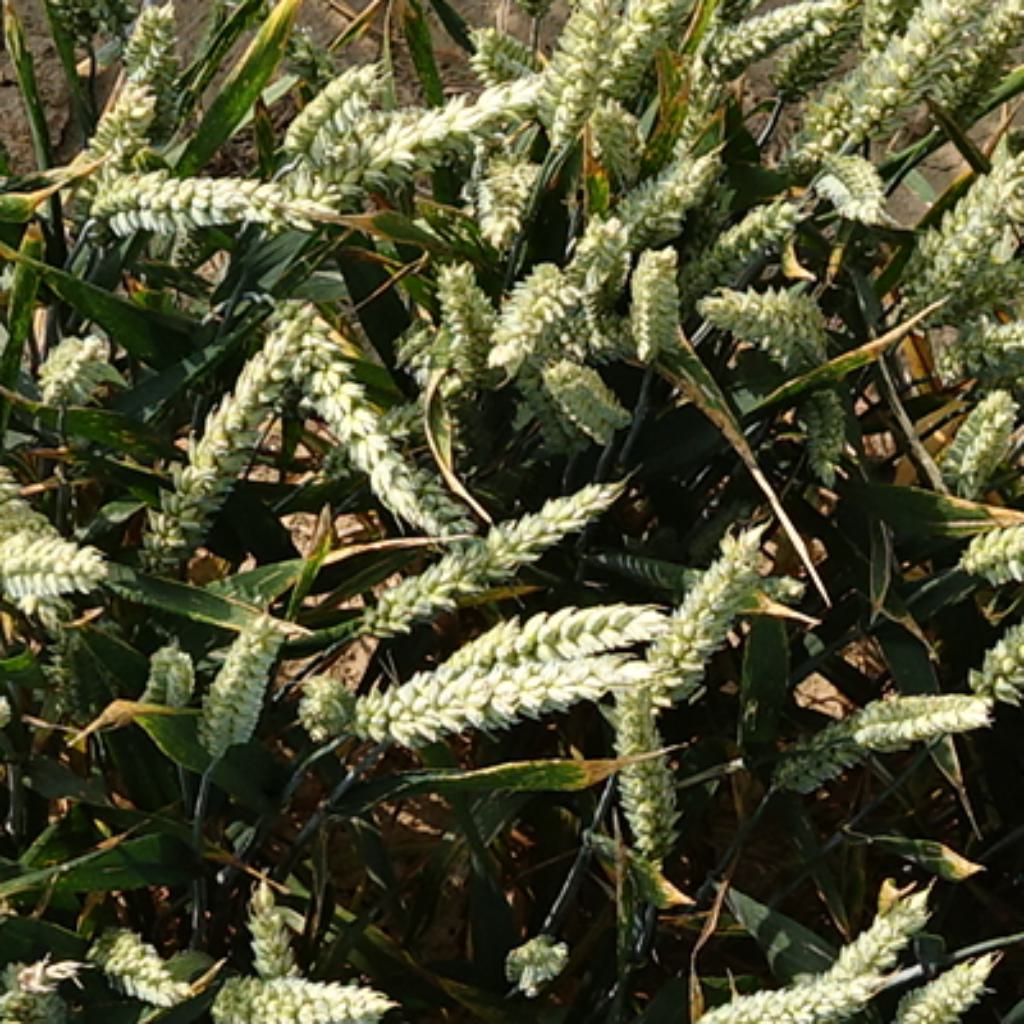
Country: France
Location: VSC
Wheat development stage: Filling - Ripening